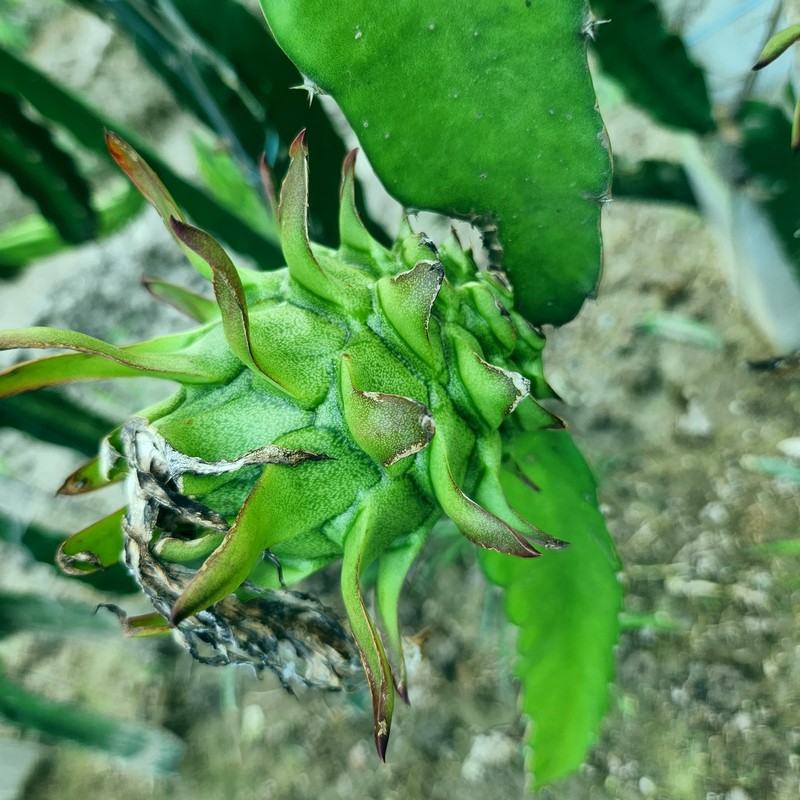
Label: Immature Dragon Fruit